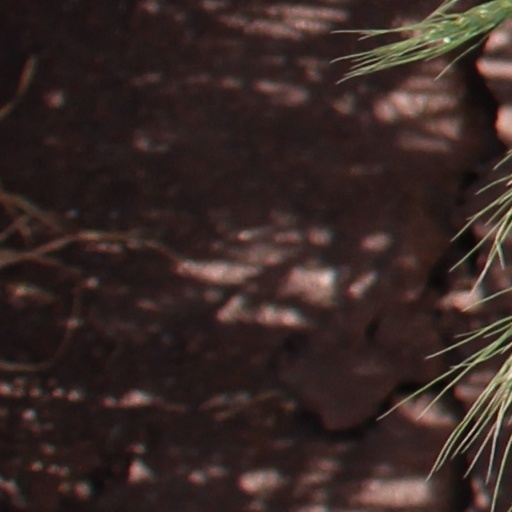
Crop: wheat